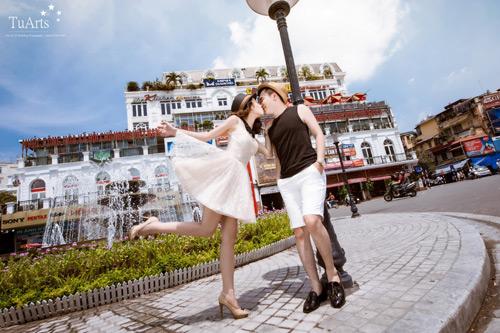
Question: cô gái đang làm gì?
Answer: cô gái đang hôn chàng trai